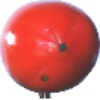
Label: Kaki 1